Saga Prefectural Nagoya Castle Museum

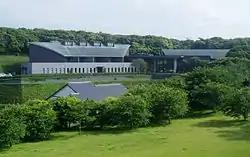

opened in 1993 in Karatsu, Saga Prefecture, Japan, on the site of Nagoya Castle, built in 1591 as the base for Hideyoshi's invasions of Korea. It displays artefacts excavated from the castle site and other materials relating to three main themes: (1) the history of exchange between the Japanese archipelago and Korean peninsula; (2) the preservation of the Special Historic Site of Nagoya Castle; (3) cultural and academic exchange between Japan and Korea. The 2,000,000th visit was in August 2010.